The Ring and the Book

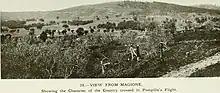
Countryside crossed by Pompilia

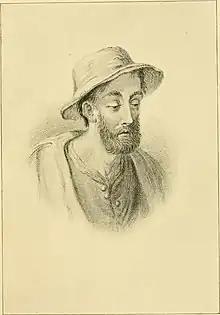
Portrait of Guido, from an 1897 edition

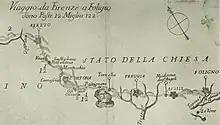
Map showing the road from Arezzo to Foligno.

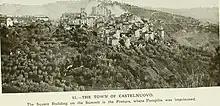
Castelnuovo di Porto with its Pretura (magistrate's court).

The poem is based on a real-life case. Under Roman law at the time, trials were not held in open court but rather by correspondence, whereupon each witness was required to submit a written statement for future adjudication. Browsing in a flea market in Florence in 1860, Browning came across a large volume of these written statements relating to the 1698 Franceschini case, and bought it on the spot. This volume – later known as the Yellow Book, after the colour of its aged covers – struck Browning as an excellent basis for a poem, but he was unable to get any further than the basic idea and often offered it as a subject to other writers, notably Alfred Tennyson, upon which to base a poem or novel. There were no takers, and following his wife's death and his return to England, Browning revived his old plan for a long poem based on the Roman murder case almost eight years after the idea had first struck him.